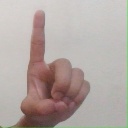
अक्षर: ड